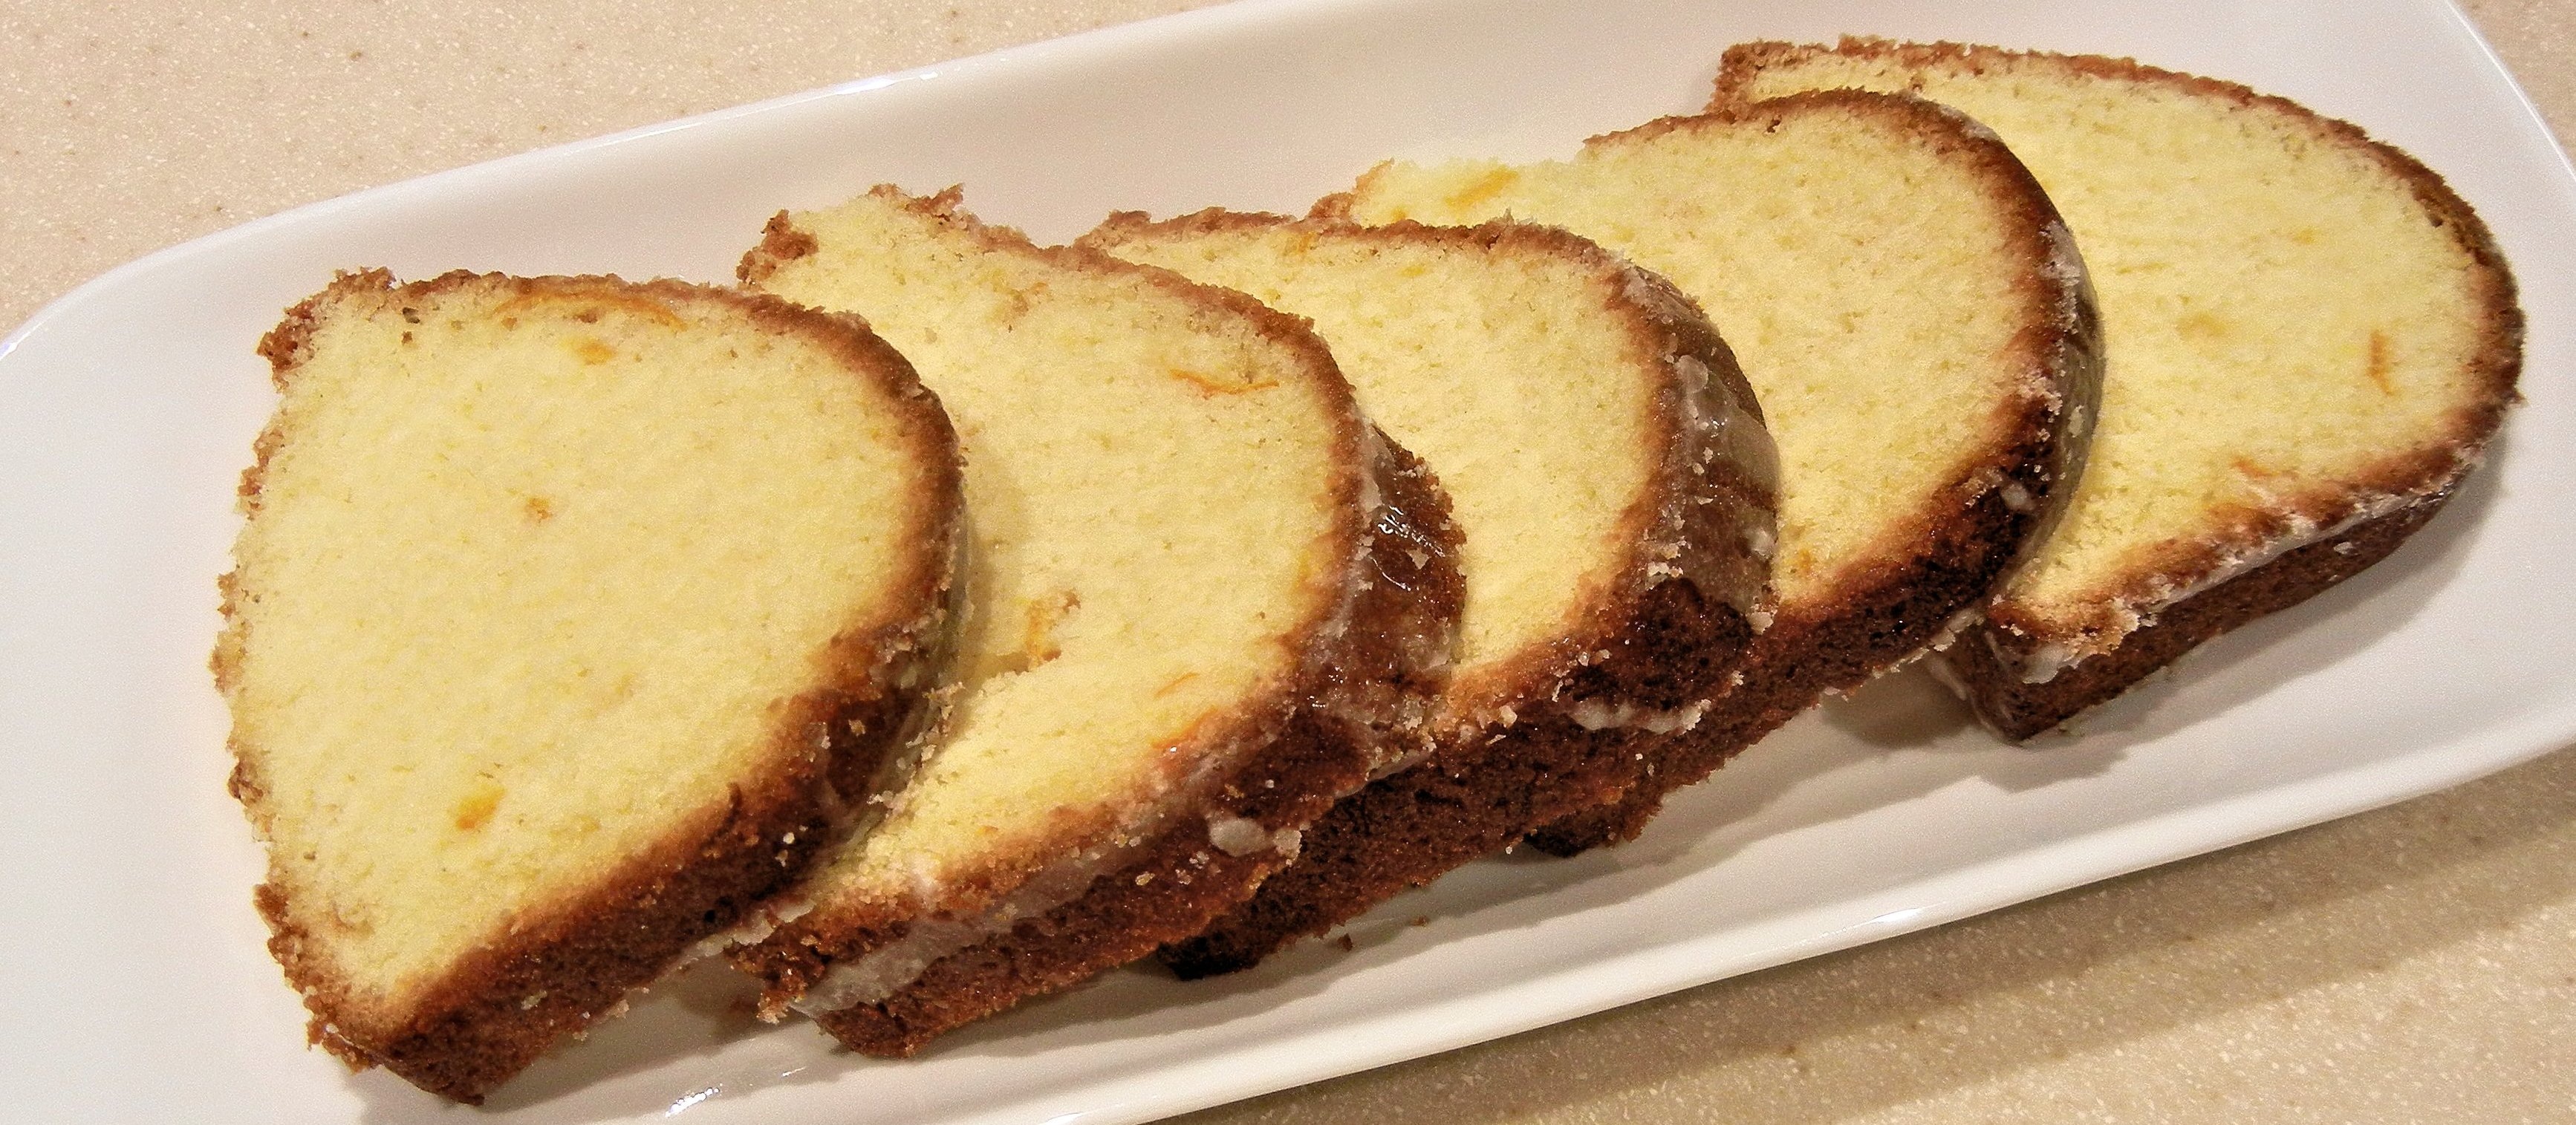
dish, meal, food, produce, breakfast, baking, dessert, cuisine, icing sugar, cheesecake, baked goods, flavor, babka, sliced orange cake